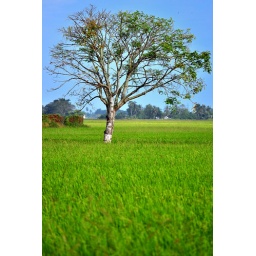
A tree in a vast field of paddy.